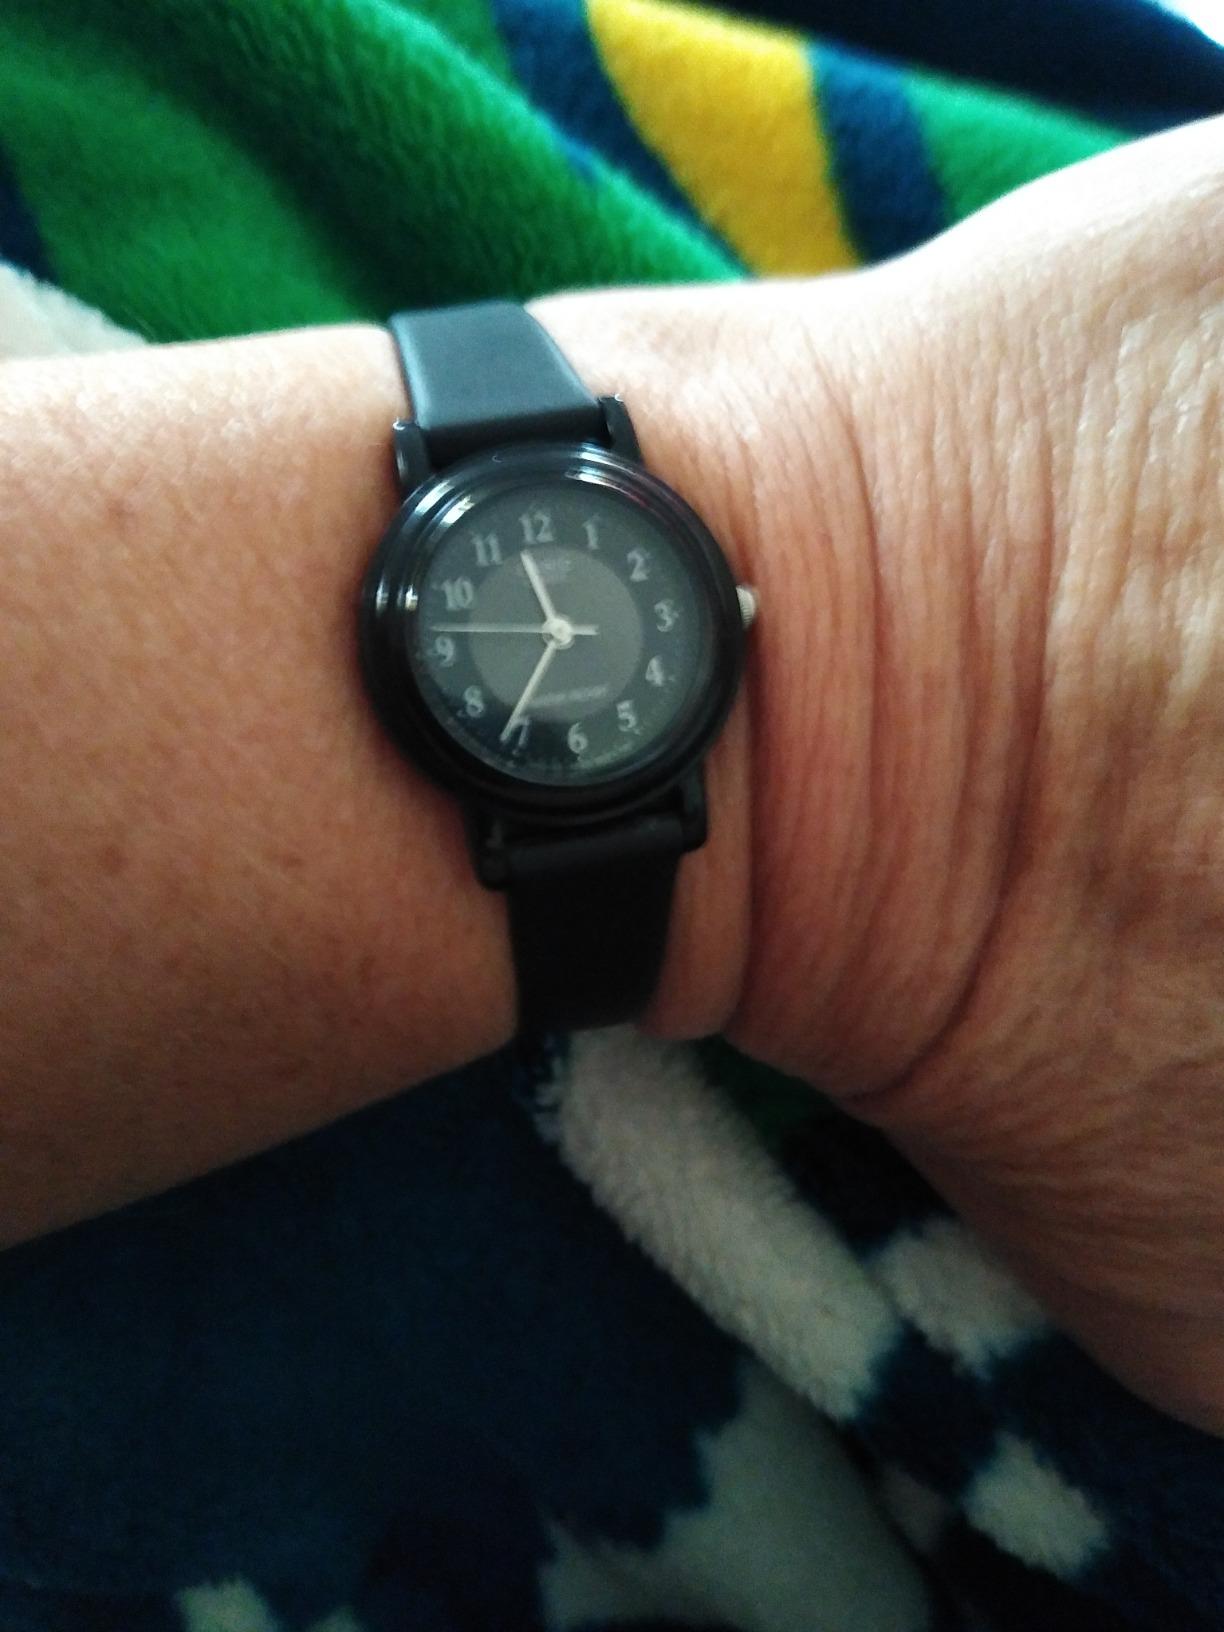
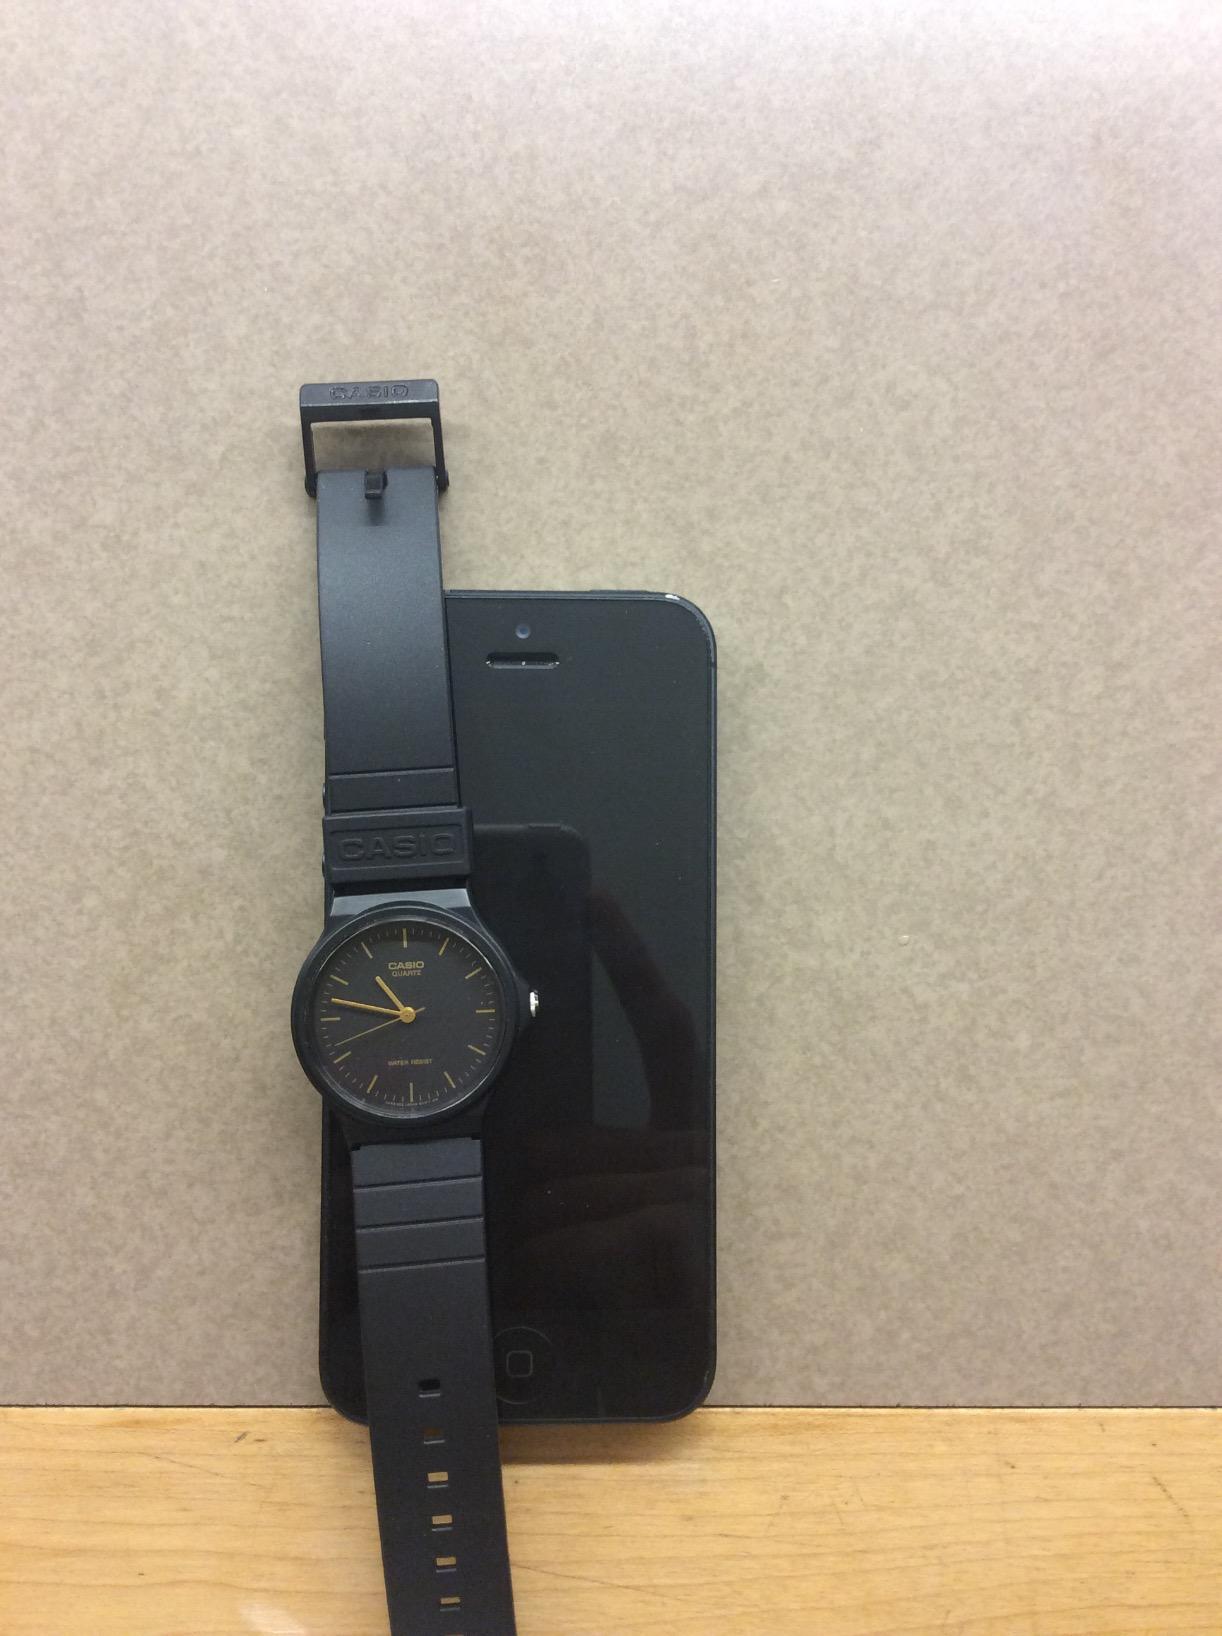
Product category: accessories_watch
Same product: no